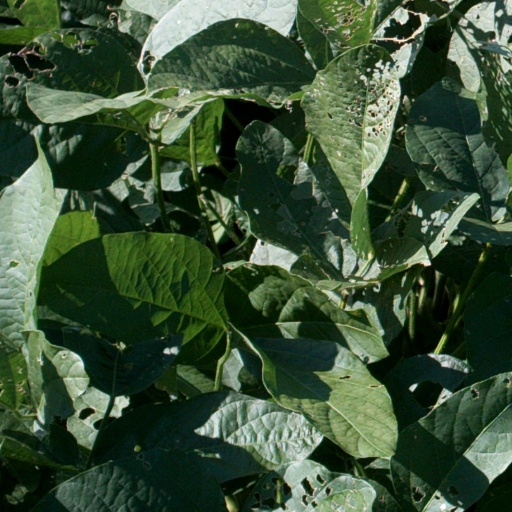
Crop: soybean